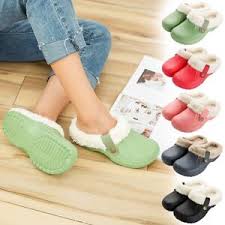
Label: Clog